Box No. 88

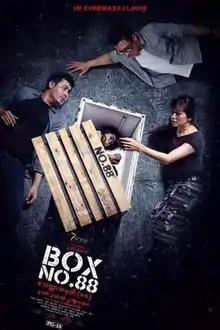
Film poster

Box No. 88 is a 2019 Burmese drama film starring Nay Toe, Eaindra Kyaw Zin and Htun Htun. The film, produced by 7th Sense Film Production premiered in Myanmar on November 7, 2019.